2019 Swiss ePrix

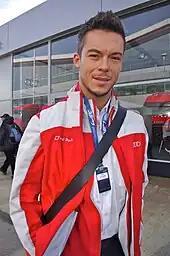
André Lotterer "(pictured in 2013)" was handed a 22-second penalty after the race.

In addition to the Lotterer penalty, the Dragon Racing driver of José María López, who had finished thirteenth, was disqualified for exceeding the maximum power limit. Edoardo Mortara was penalized for a collision with Alexander Sims, and was given a five-place grid penalty at the following race in New York. Felix da Costa was handed a five-second time penalty for not slowing enough for the full-course yellow, but it kept his 12th-place finish.